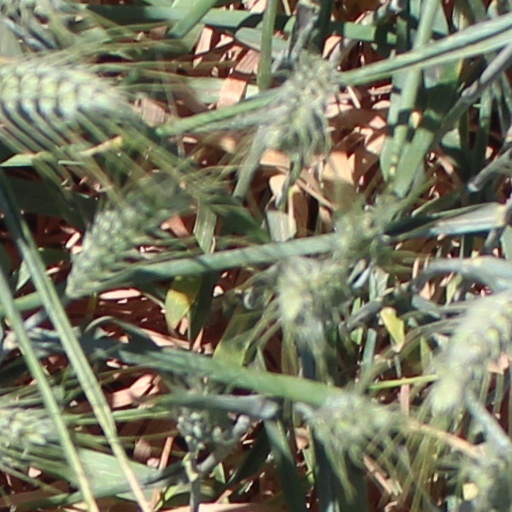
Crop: wheat